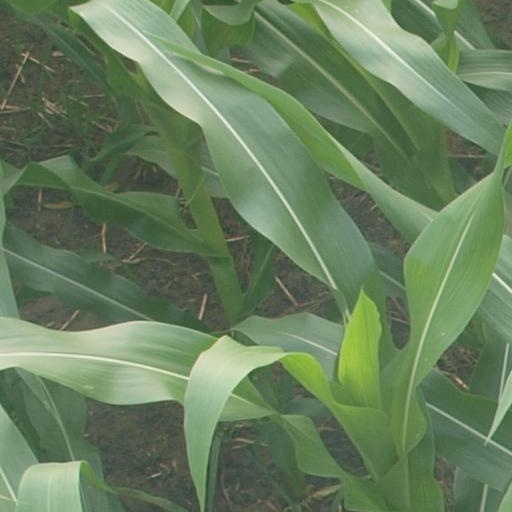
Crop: maize; corn